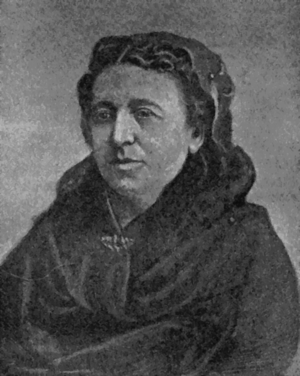
Pierre-Napoléon Bonaparte, prince Bonaparte, est le septième des dix enfants de Lucien Bonaparte et d'Alexandrine de Bleschamp.
Justine-Éléonore Ruflin, princesse Bonaparte, est née le 1ᵉʳ juillet 1832 à Paris, en France, et morte le 13 octobre 1905 dans cette même ville. Surnommée « Nina Bonaparte », elle est l’épouse du prince Pierre-Napoléon Bonaparte.
La maison impériale de France désigne la dynastie impériale française et ses branches collatérales. Elle est issue de la famille Bonaparte, une famille patricienne corse originaire d'Italie, reconnue noble en France sous l'Ancien Régime et devenue maison impériale à la suite de l'élévation de Napoléon Bonaparte à la dignité d'empereur des Français le 18 mai 1804.
Marie Bonaparte, princesse Bonaparte, puis, par son mariage, princesse de Grèce et de Danemark, est née le 2 juillet 1882 à Saint-Cloud et morte le 21 septembre 1962 à Gassin, en France. Arrière-petite-fille de Lucien Bonaparte et épouse du prince Georges de Grèce, c'est une femme de lettres, une mécène et une psychanalyste disciple de Sigmund Freud, dont elle a contribué à diffuser le travail en France et en Grèce.